Putin Must Go

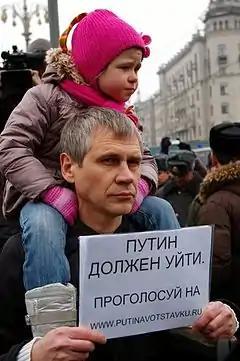
A demonstrator urges to sign the appeal "Putin Must Go". The photo from the banned rally in Moscow on 20 March 2010, called "".

"Putin Must Go" is a Russian website and public campaign organised for the collection of signatures to an open letter demanding the resignation of Vladimir Putin, who at the time was Prime Minister (currently President). The campaign was started on the Internet on 10 March 2010 by Russian opposition activists, including several Russian artists.